The Leopards Who Have Run with Me

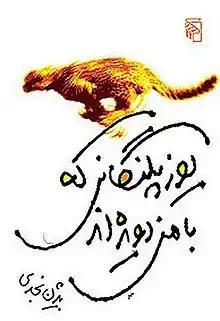

The Leopards Who Have Run with Me is a Persian-language short story collection written by Iranian author Bijan Najdi. It was published in Iran in 1997.